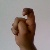
The image shows a hand gesture representing the letter 'X' in Indian Sign Language.